List of UEFA Champions League top scorers

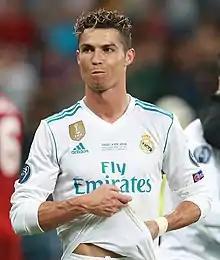
Cristiano Ronaldo is the competition's all-time top scorer with 140 goals

The UEFA Champions League, known until 1992 as the European Champion Clubs' Cup or colloquially as the European Cup, is an annual association football cup competition organised by UEFA since 1955. Originally a straight knockout competition open only to champion clubs, the tournament was expanded during the 1990s to incorporate a round-robin group phase and more teams. The expansion resulted in more games being played, increasing players' goalscoring chances; thus the rankings are weighted in favour of modern players: only seven out of the 52 players on the list never competed in the reformed Champions League.